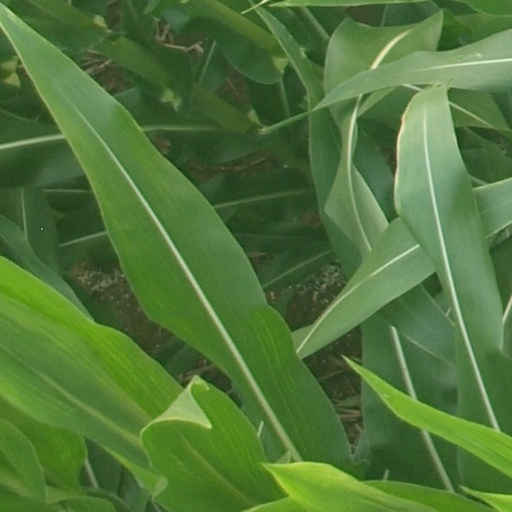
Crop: maize; corn